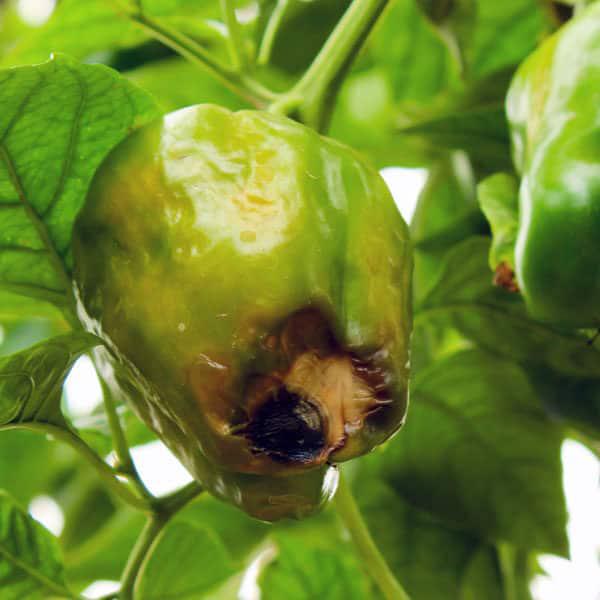
Plant: Bell pepper
Disease: bell pepper blossom end rot